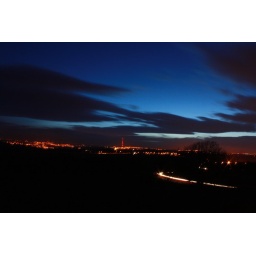
Emley moor mast in the distance, love the blue in this evening sky